Traditional games of Pakistan

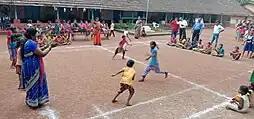
A child (in blue) hops around trying to tag other players in the field.

Marbles, also known as bilori or shinoli in Pashto, is a family of games involving marbles.